John Banville

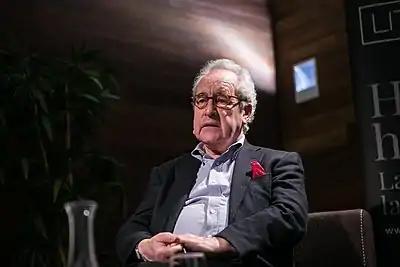
Banville in Spain in 2017

Banville wrote a letter in 1981 to "The Guardian" suggesting that the Booker Prize, for which he was "runner-up to the shortlist of contenders", be given to him so that he could use the money to buy every copy of the longlisted books in Ireland and donate them to libraries, "thus ensuring that the books not only are bought but also read – surely a unique occurrence".